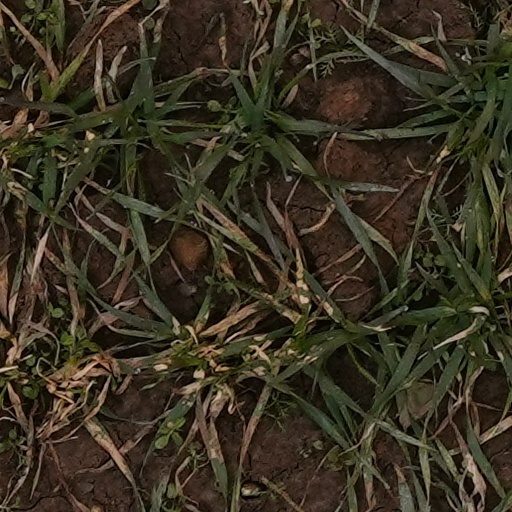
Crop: wheat